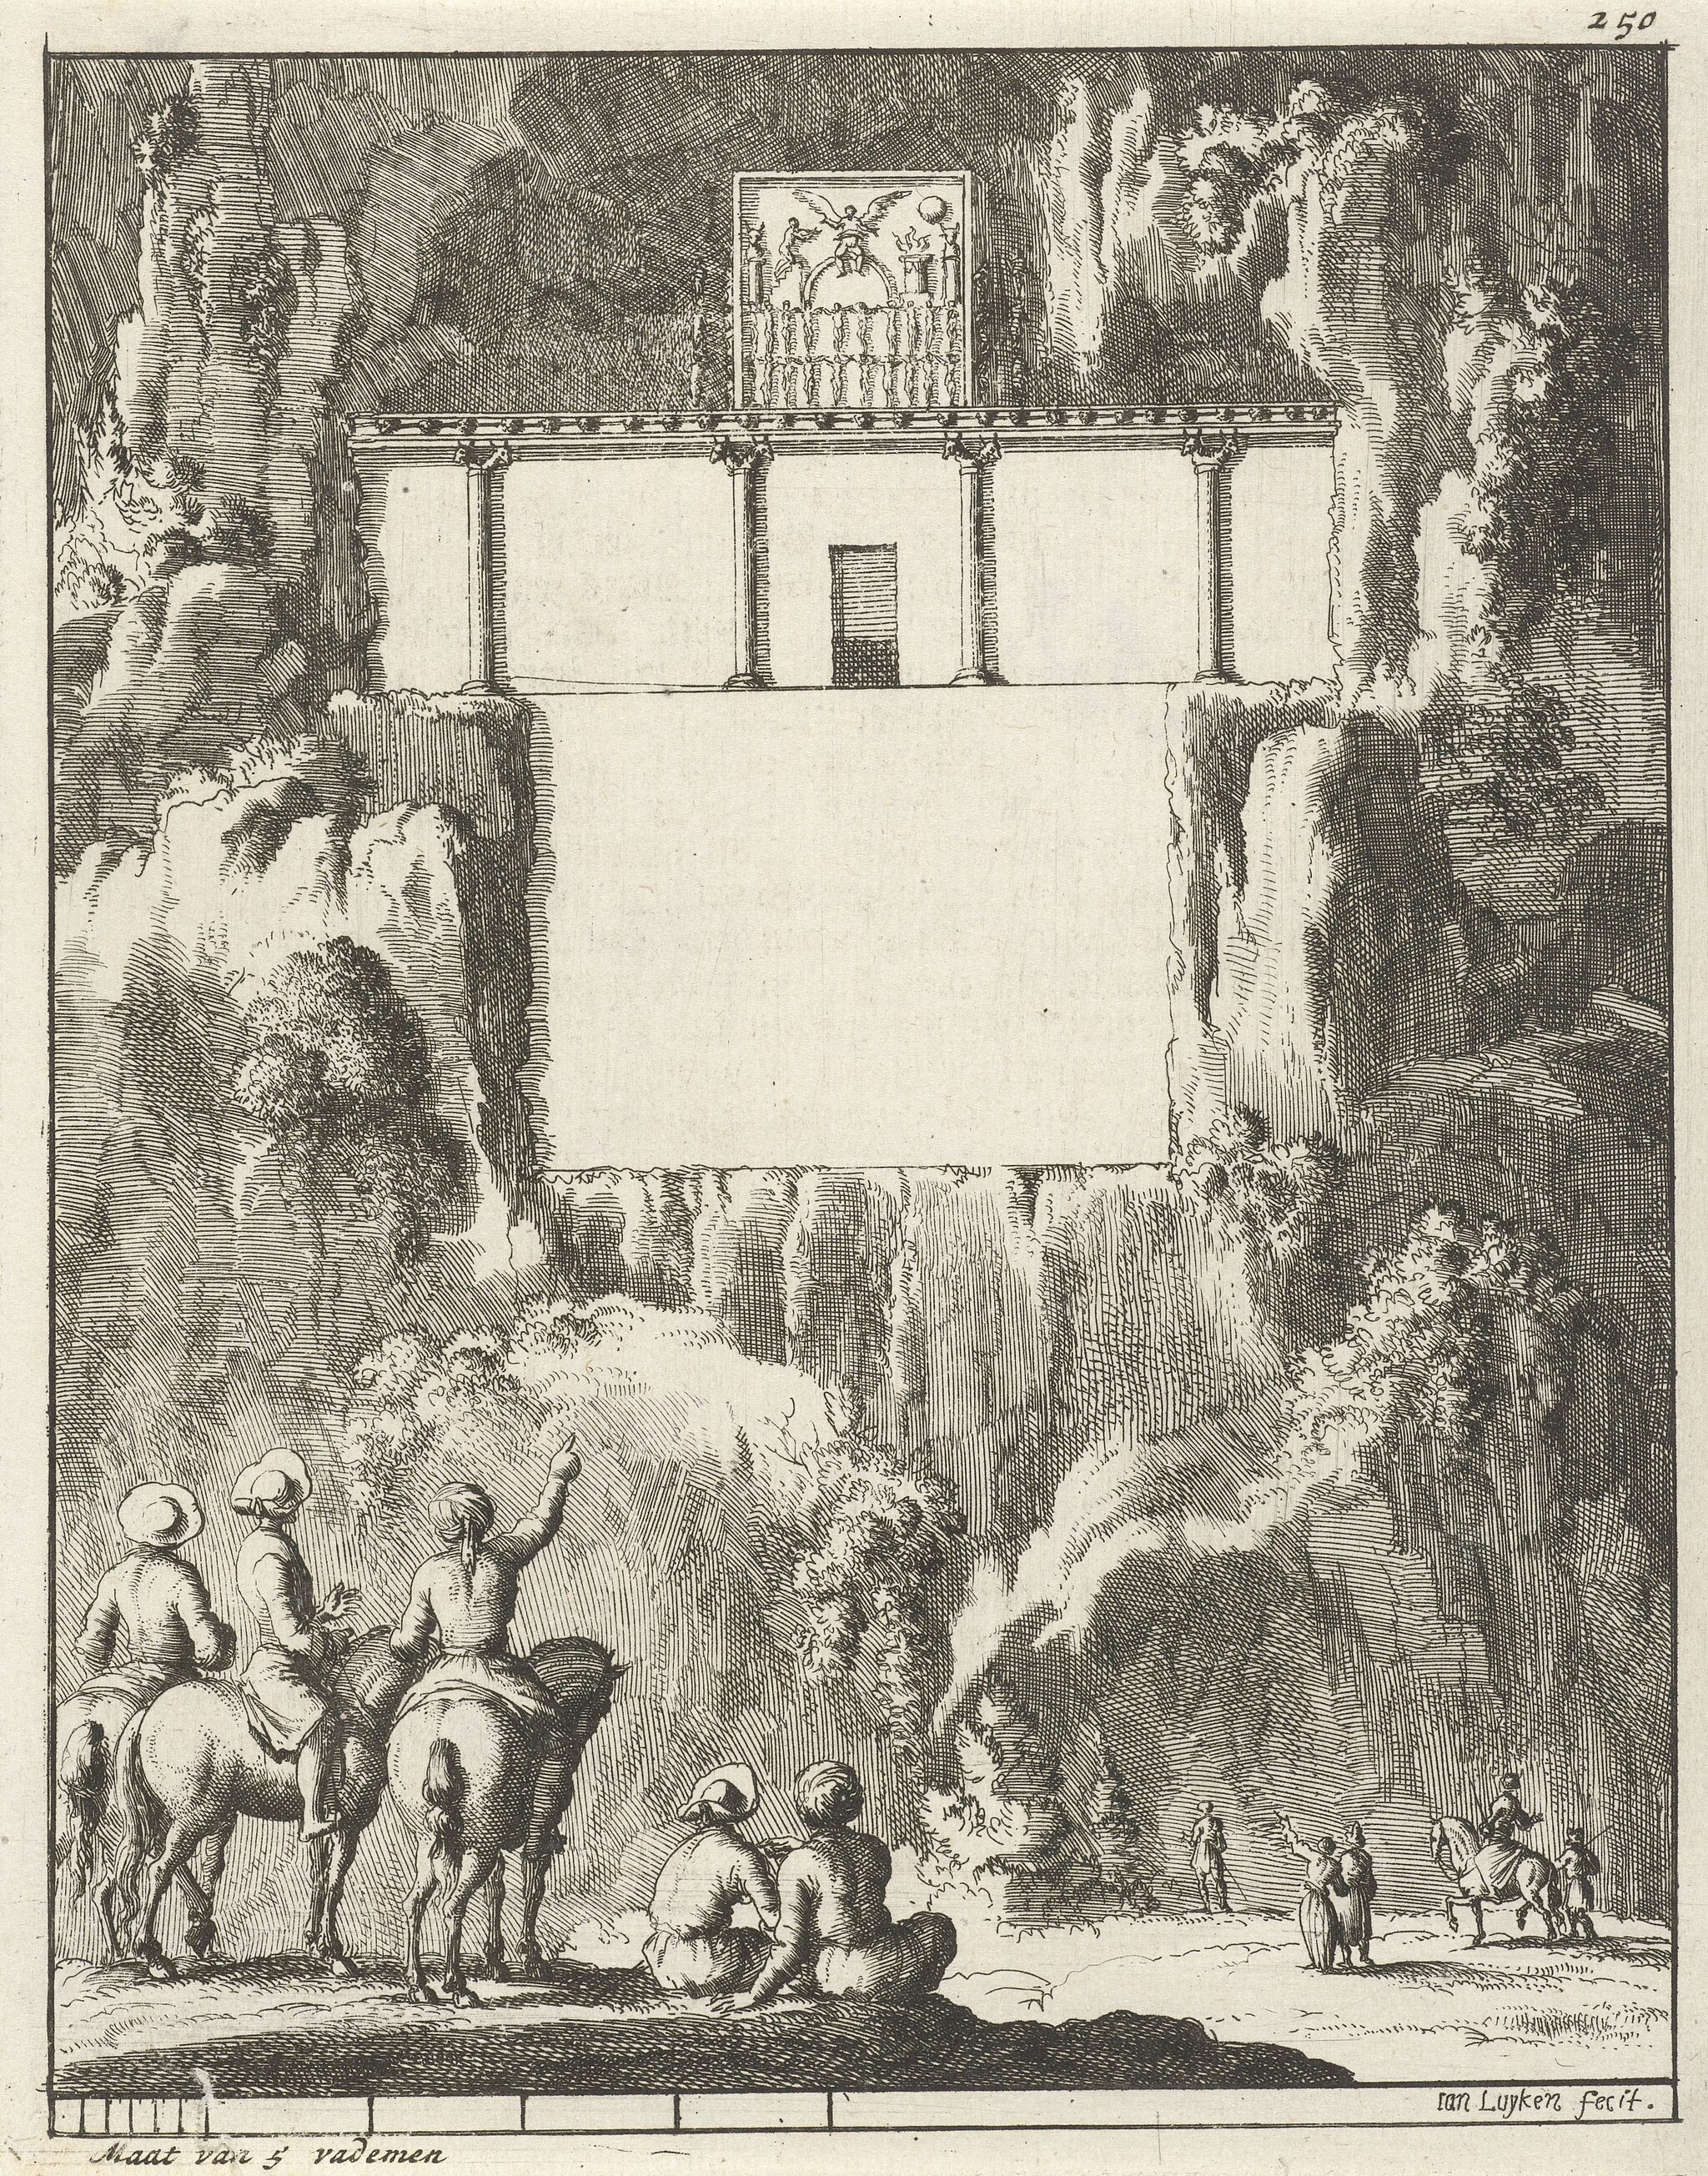
Title: Gevel in een rots uitgehouwen te Tschehelminar, Perzië, RP-P-1896-A-19368-271
Description: Identificatie Titel(s): Gevel in een rots uitgehouwen te Tschehelminar, Perzië Objecttype: prent boekillustratie Objectnummer: RP-P-1896-A-19368-271 Catalogusreferentie: Van Eeghen 402 Opschriften / Merken: verzamelaarsmerk, verso, gestempeld: Lugt 2228 Omschrijving: Prent rechtsboven genummerd: 250. Vervaardiging Vervaardiger: prentmaker: Jan Luyken (vermeld op object), uitgever: Jan Bouman Plaats vervaardiging: Amsterdam Datering: 1682 Fysieke kenmerken: ets Materiaal: papier Techniek: etsen Afmetingen: blad: h 170 mm × b 134 mm Toelichting Illustratie opgenomen in deel II van: Thevenot, Jean de. Gedenkwaardige en zeer naauwkeurige reizen van den heere de Thevenot. Amsterdam: Jan Bouman, 1681-1682. Onderwerp Wat: rock-formationsparts of church exterior and annexes: façade Waar: Perzië Verwerving en rechten Verwerving: aankoop jul-1896 Copyright: Publiek domein
Date: 1682
Categories: CC-Zero, Persepolis in the 17th century, Prints by Jan Luyken in the Rijksmuseum Amsterdam